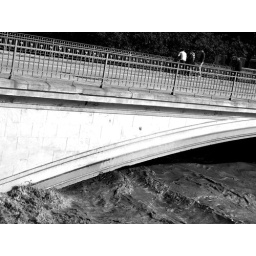
The river under the bridge